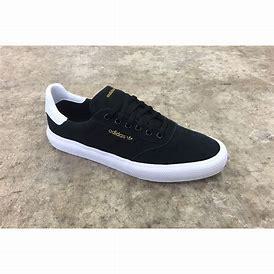
Brand: Adidas
Model: 3MC